Drill Field

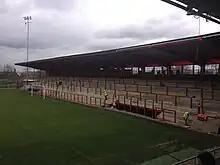
The steel and concrete from the Dane Bank Stand was recovered and used to build the St. Mary's Road End at Broadhurst Park.

The final game played at the Drill Field was a Mid Cheshire Senior Cup match against Congleton Town on 3 May 2002. Following this, the ground was sold to property developers and demolished, with the club moving into their new home a few years later at the Victoria Stadium. The entire Dane Bank Stand, rebuilt in 1998, was dismantled and re-erected at the Victoria Stadium. Following the closure of that stadium, the stand was dismantled for a second time, where the steelwork was recycled for installation at Broadhurst Park, the new ground of the non-league club F.C. United of Manchester. The road where the Drill Field was located retains its old name, despite now being used for houses as Drill Field Road.